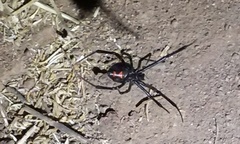
Species: Lactrodectus_hesperus